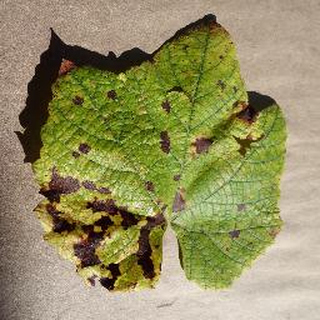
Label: grape_leaf_blight